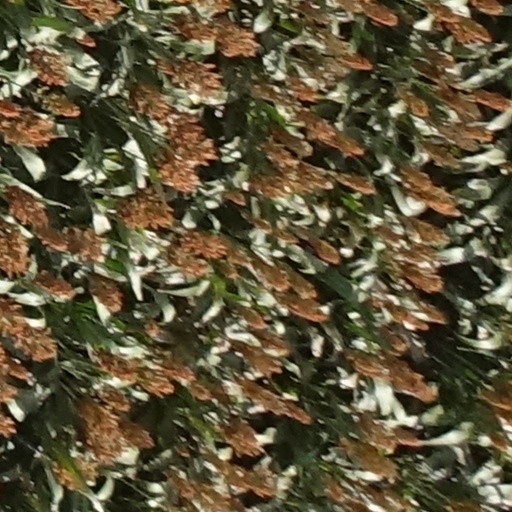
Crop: sorghum